Booger McFarland

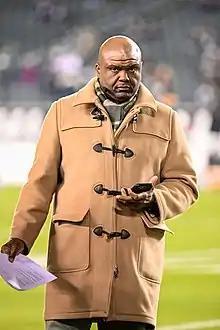
McFarland in 2022

Anthony Darelle "Booger" McFarland (born December 18, 1977) is an American former professional football player who was a defensive tackle in the National Football League (NFL). He played college football at Louisiana State University and was drafted by the Tampa Bay Buccaneers in the first round of the 1999 NFL draft. McFarland also played for the Indianapolis Colts, and won two Super Bowl rings in his career: one with the Buccaneers (Super Bowl XXXVII) and another with the Colts (Super Bowl XLI). He was an analyst for "Monday Night Football" in 2018 and 2019, before joining as a pregame analyst on "Monday Night Countdown" in 2020.